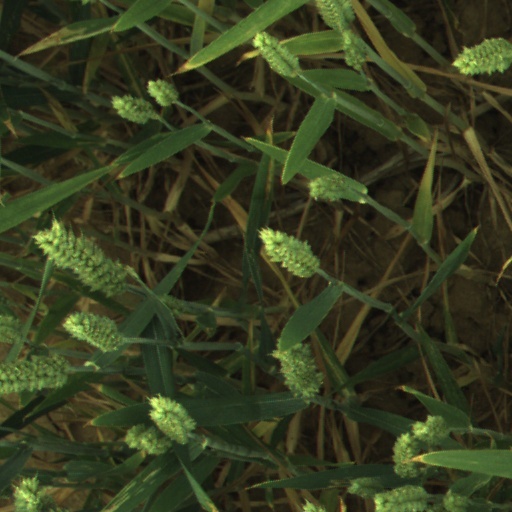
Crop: wheat